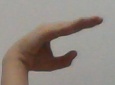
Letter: jeem